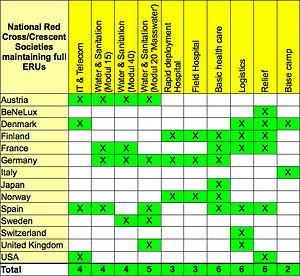
Vue des unités ERU pour 2010.
Emergency Response Unit, abrégé en ERU, sont des équipes créées par la fédération internationale des Sociétés de la Croix-Rouge et du Croissant-Rouge.